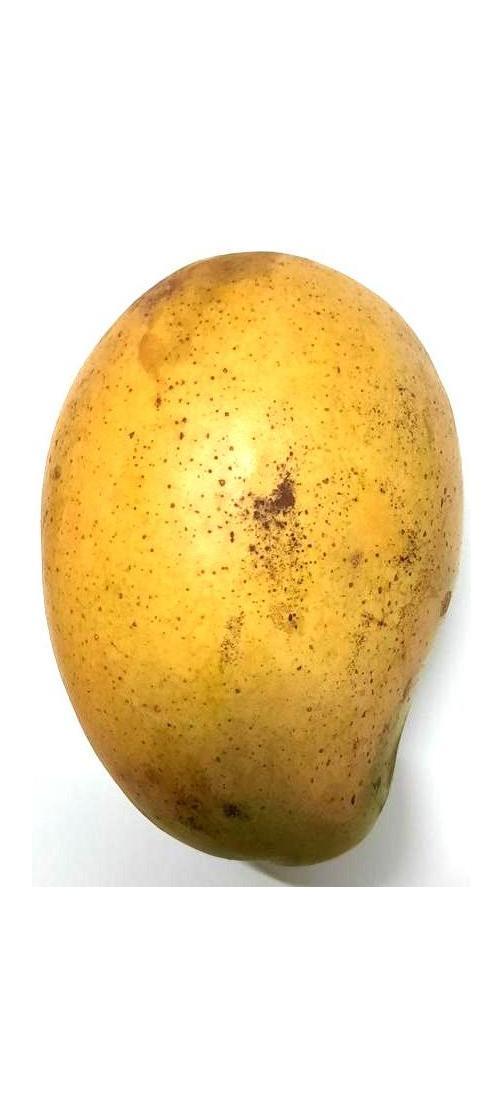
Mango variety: Shada